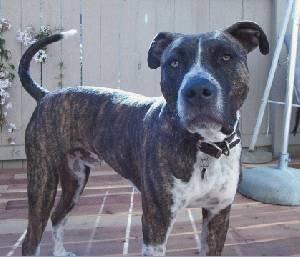
american pit bull terrier